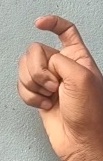
ASL sign: X